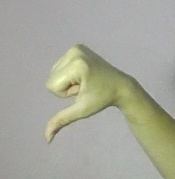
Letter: waw